Broadway at the Beach

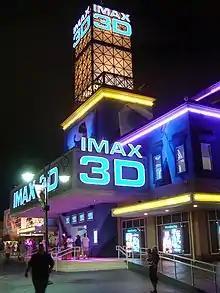
The former IMAX theater, later the Carmike Cinemas and AMC Theatres Big-D Theater. It closed in August 2019 and demolished in September 2019.

Following Labor Day weekend in 2015, both Planet Hollywood and MagiQuest closed, and the globe-shaped Planet Hollywood building was demolished the following month. Around the same time, several clubs in the Celebrity Square district, including Revolutions and Carlos'n Charlie's announced that they would close in November. Some people living in the area expressed concern that Burroughs & Chapin wanted to drop adult attractions for a more family-oriented development.